Karl Janssen

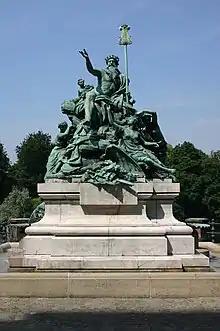
"Father Rhine and his Daughters", bronze fountain, (1884) 1897 (Düsseldorf)

Karl Janssen (29 May 1855 – 2 December 1927) was a German sculptor working in the Baroque revival tradition; he was born and died in Düsseldorf.